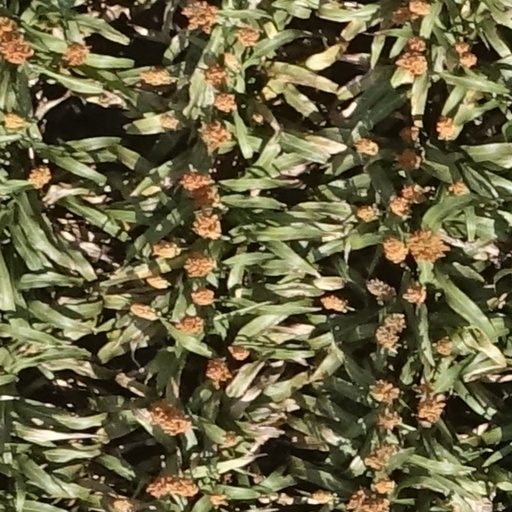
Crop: sorghum